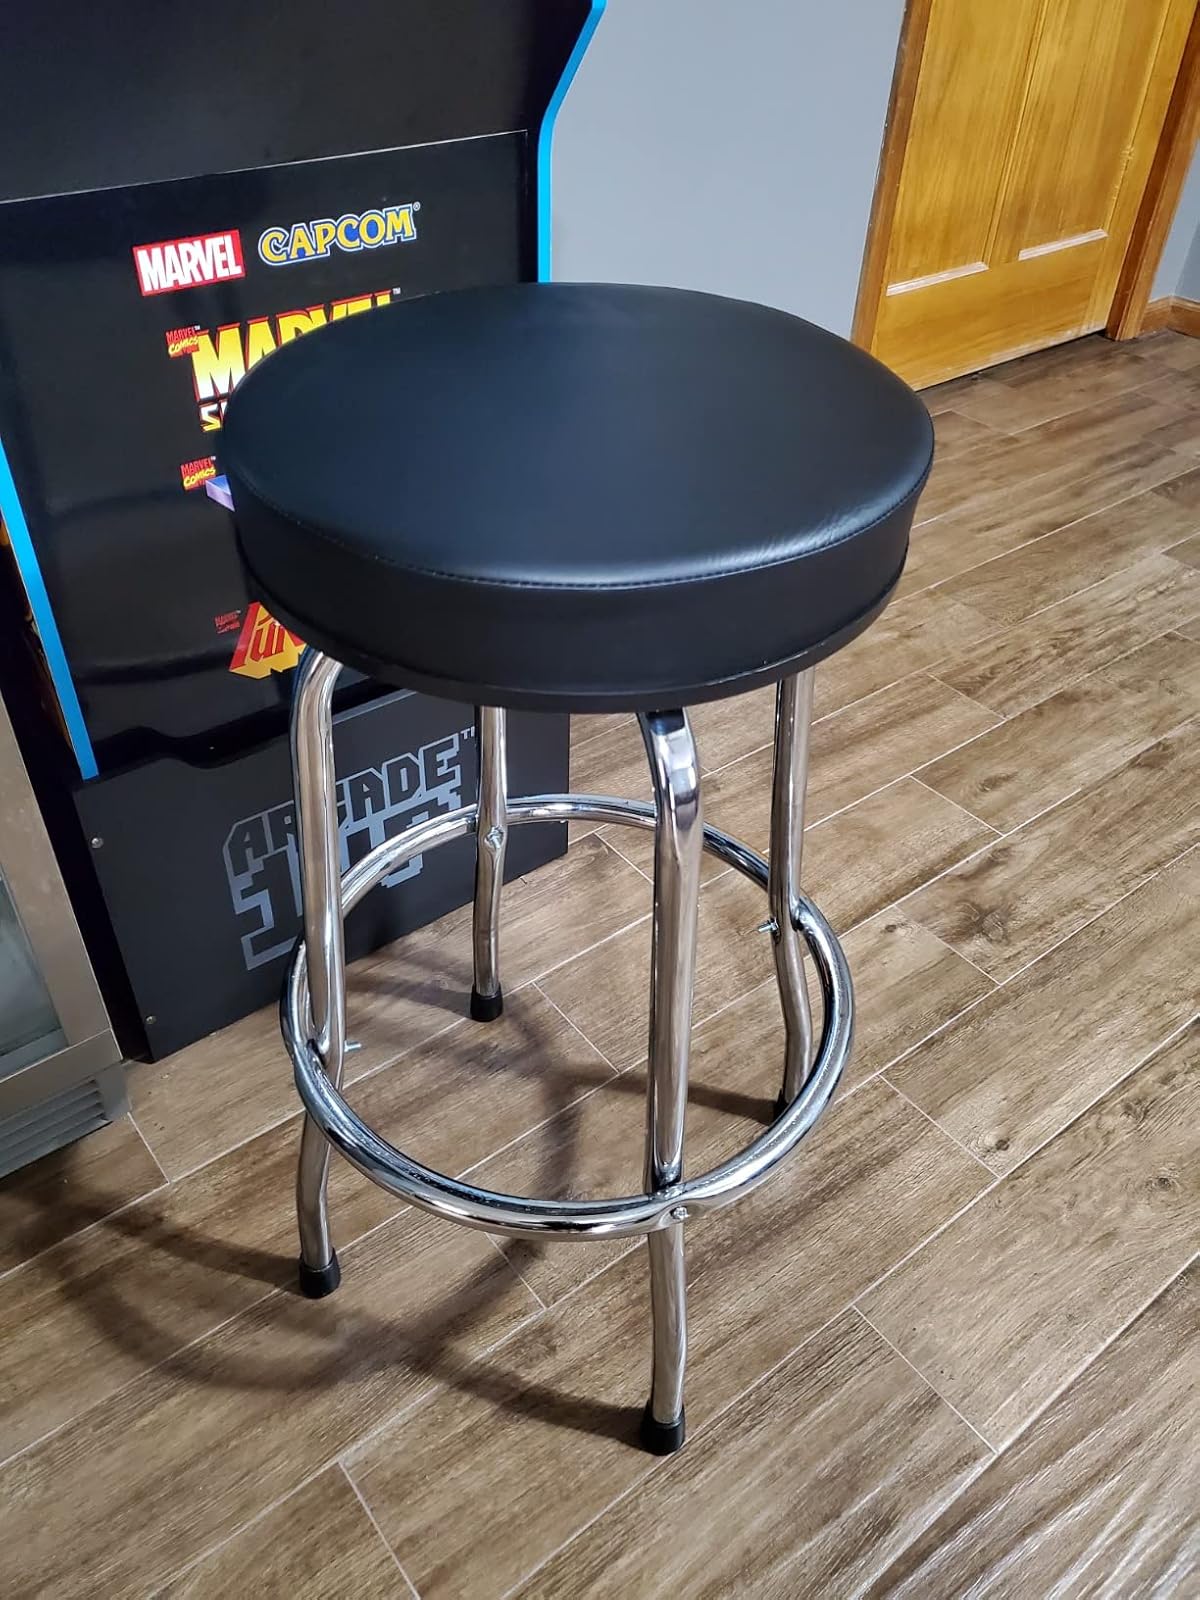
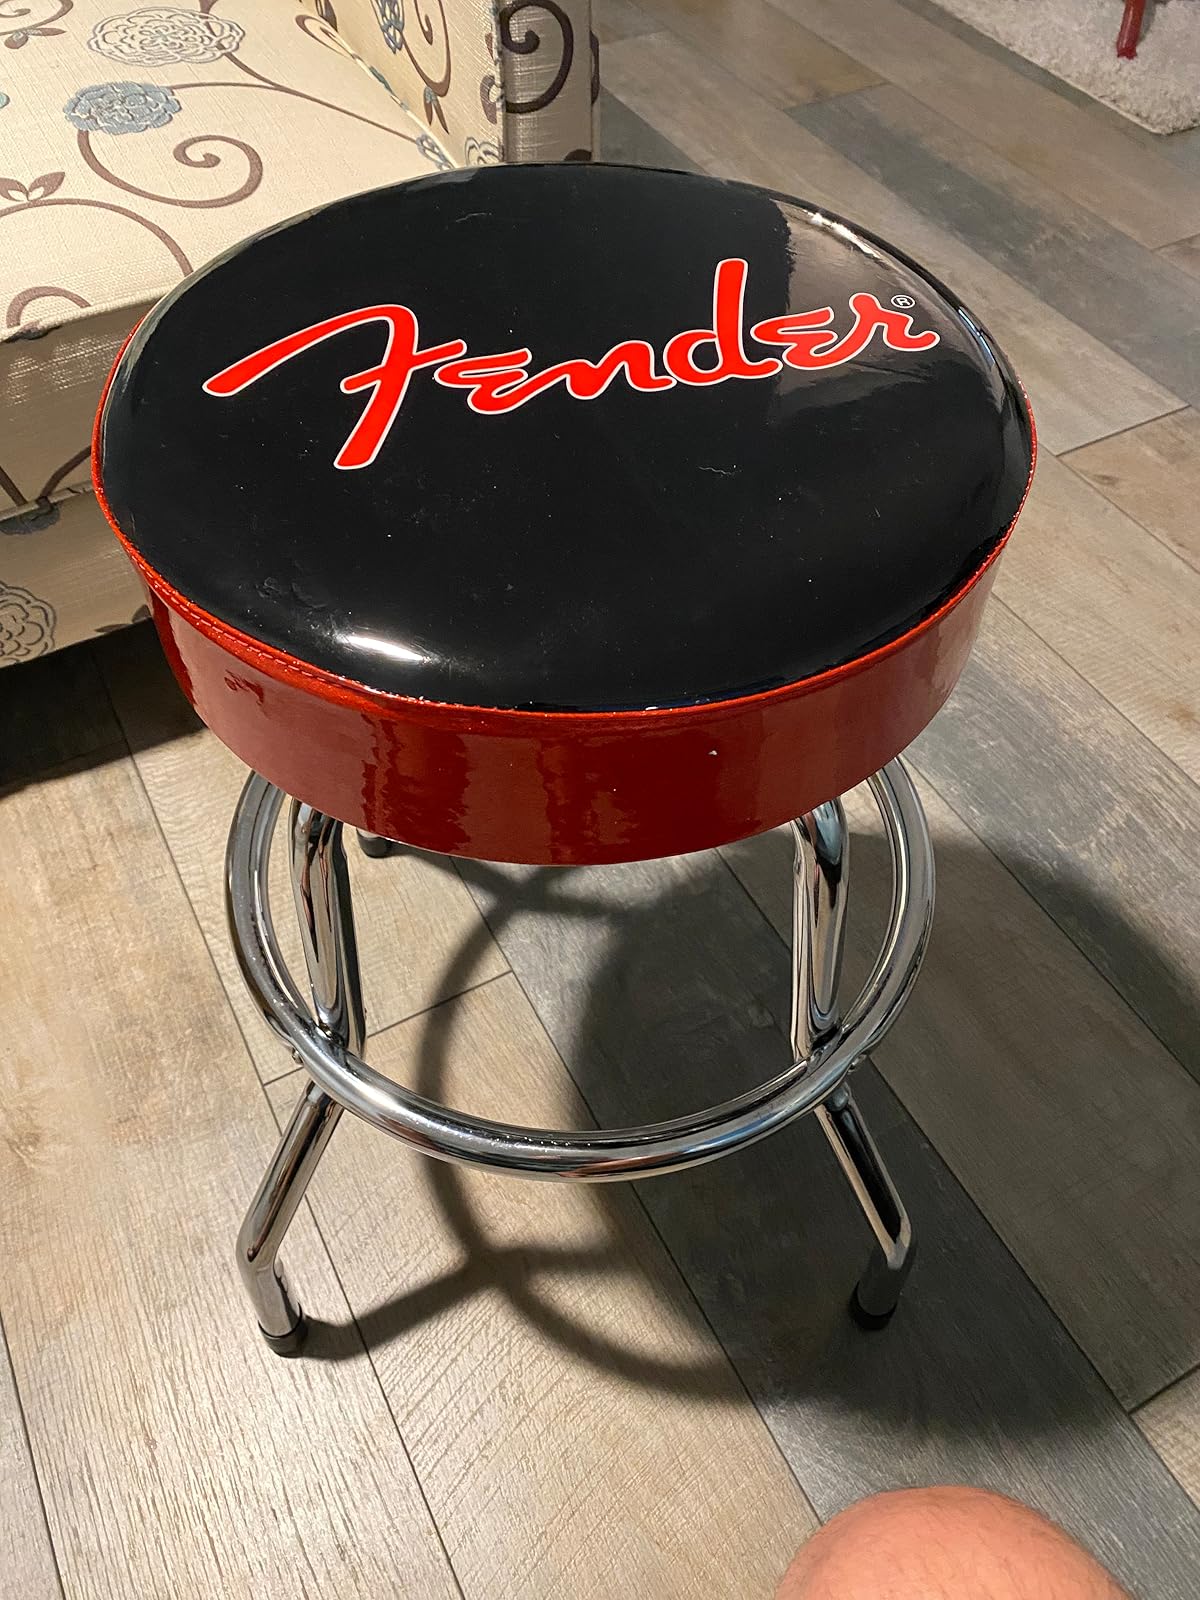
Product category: stool
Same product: no